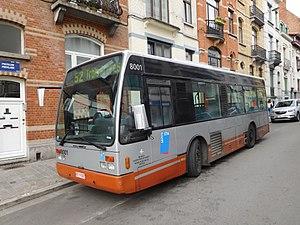
autobus 8001 sur une navette de remplacement square Marlow
La ligne 51 du tramway de Bruxelles est une ligne de tramway mise en service le 30 juin 2008, qui relie Van Haelen au Stade.
Les Van Hool A308 & A309 sont des midibus fabriqués et commercialisés par le constructeur belge Van Hool. Ils possèdent deux portes, placées chacune aux extrémités du bus, un plancher surbaissé et un moteur placé sur le milieu du bus.